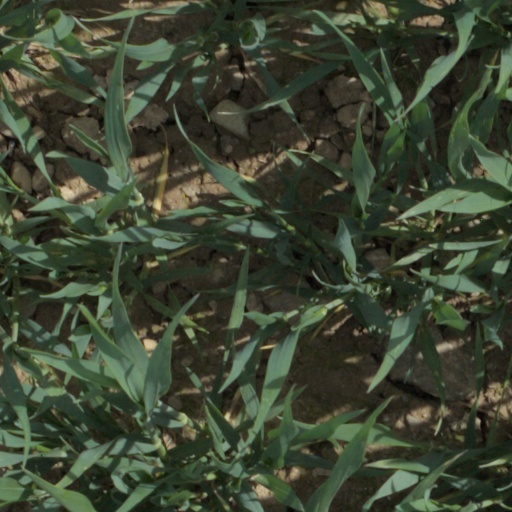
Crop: wheat